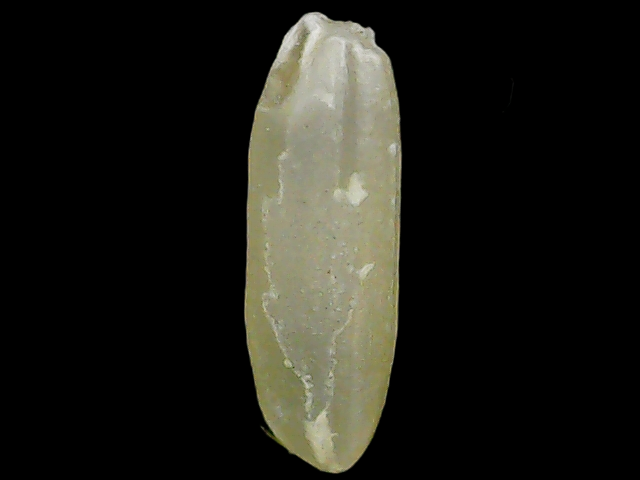
Rice variety: Binadhan11